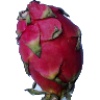
Label: Pitahaya Red 1